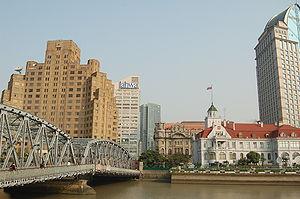
Le pont Waibaidu, est un pont de la ville de Shanghai, en Chine.